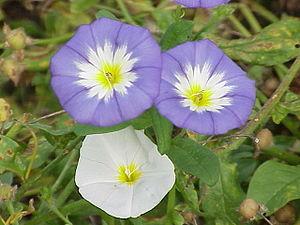
Convolvulus est un genre de plantes herbacées annuelles ou vivaces de la famille des Convolvulaceae. Avec le genre Calystegia, il forme ce qu'on appelle communément les liserons.